Shanghai International Settlement

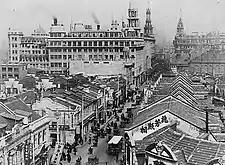
Nanking Road, Shanghai, within the International Settlement.

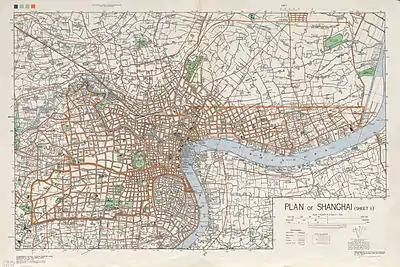
1935 map of Shanghai showing the International Settlement with its boundary marked "settlement boundary", as well as the French Concession with an unlabelled boundary also marked.

The Shanghai International Settlement originated from the 1863 merger of the British and American enclaves in Shanghai, in which British and American citizens would enjoy extraterritoriality and consular jurisdiction under the terms of unequal treaties agreed by both parties. These treaties were abrogated in 1943.